Roman siege engines

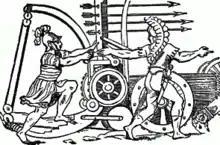
Roman springald

To facilitate this organization and the army's self-sufficiency, an engineering corps was developed. An officer of engineers, or "praefectus fabrum", is referenced in armies of the late Republic, but this post is not verifiable in all accounts and may have simply been a military advisor on the personal staff of a commanding officer. There were legion architects (whose rank is yet unknown) who were responsible for the construction of war machines who would also assure that all artillery constructions in the field were level. Ensuring that constructions were level was the job of the "libratores", who would also launch missiles and other projectiles (on occasion) during battle (Le Bohec 1994: 52). The engineering corps was in charge of massive production, frequently prefabricating artillery and siege equipment to facilitate its transportation.